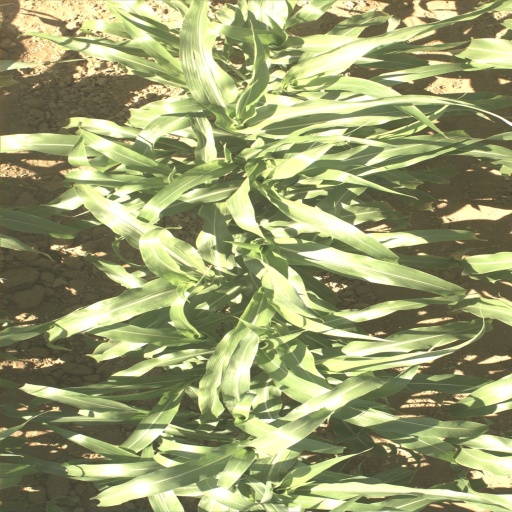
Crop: sorghum